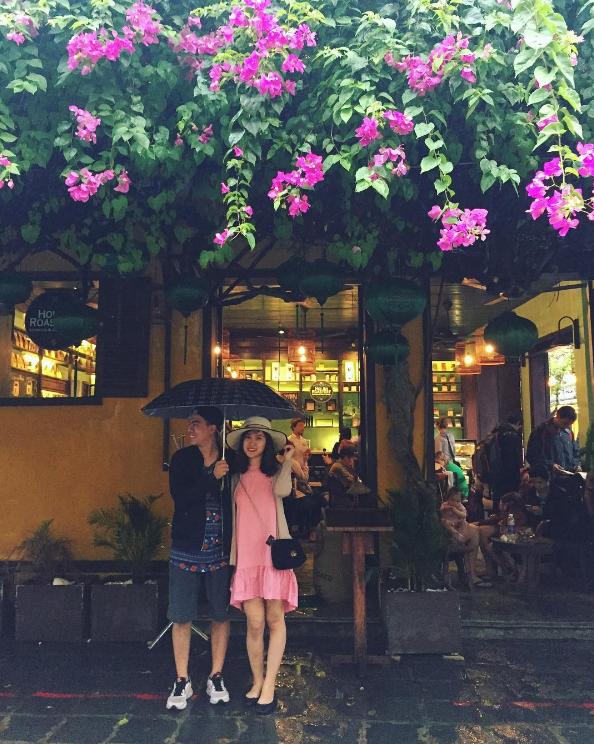
có một cặp đôi đang cùng nhau đứng dưới tán cây hoa tím